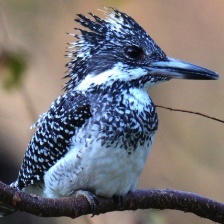
Species: CRESTED KINGFISHER
Scientific name: MEGACERYLE LUGUBRIS